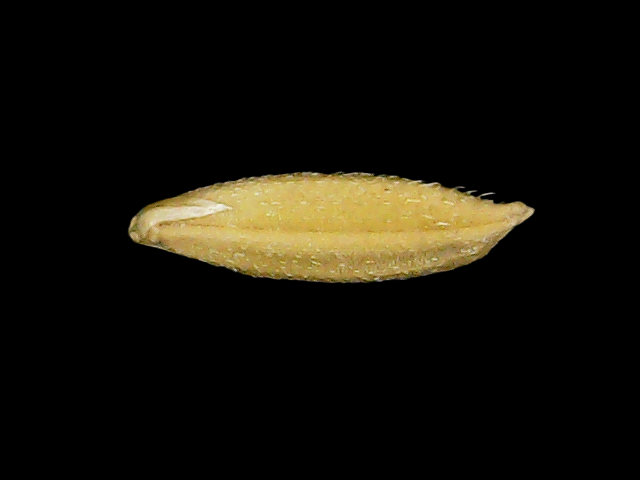
Rice variety: Binadhan17